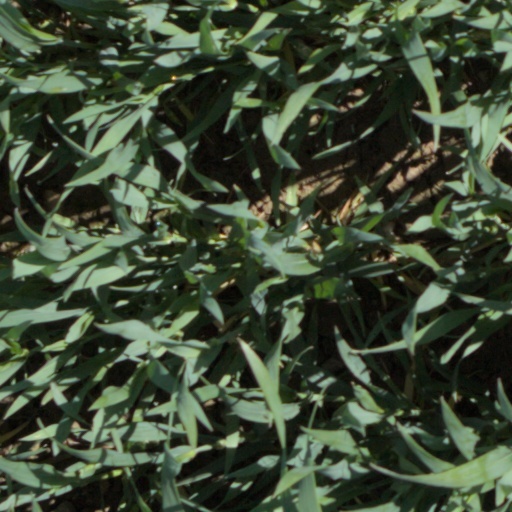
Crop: wheat